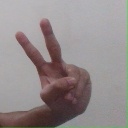
अक्षर: ऐ